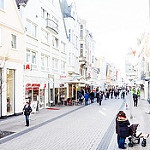
Label: street